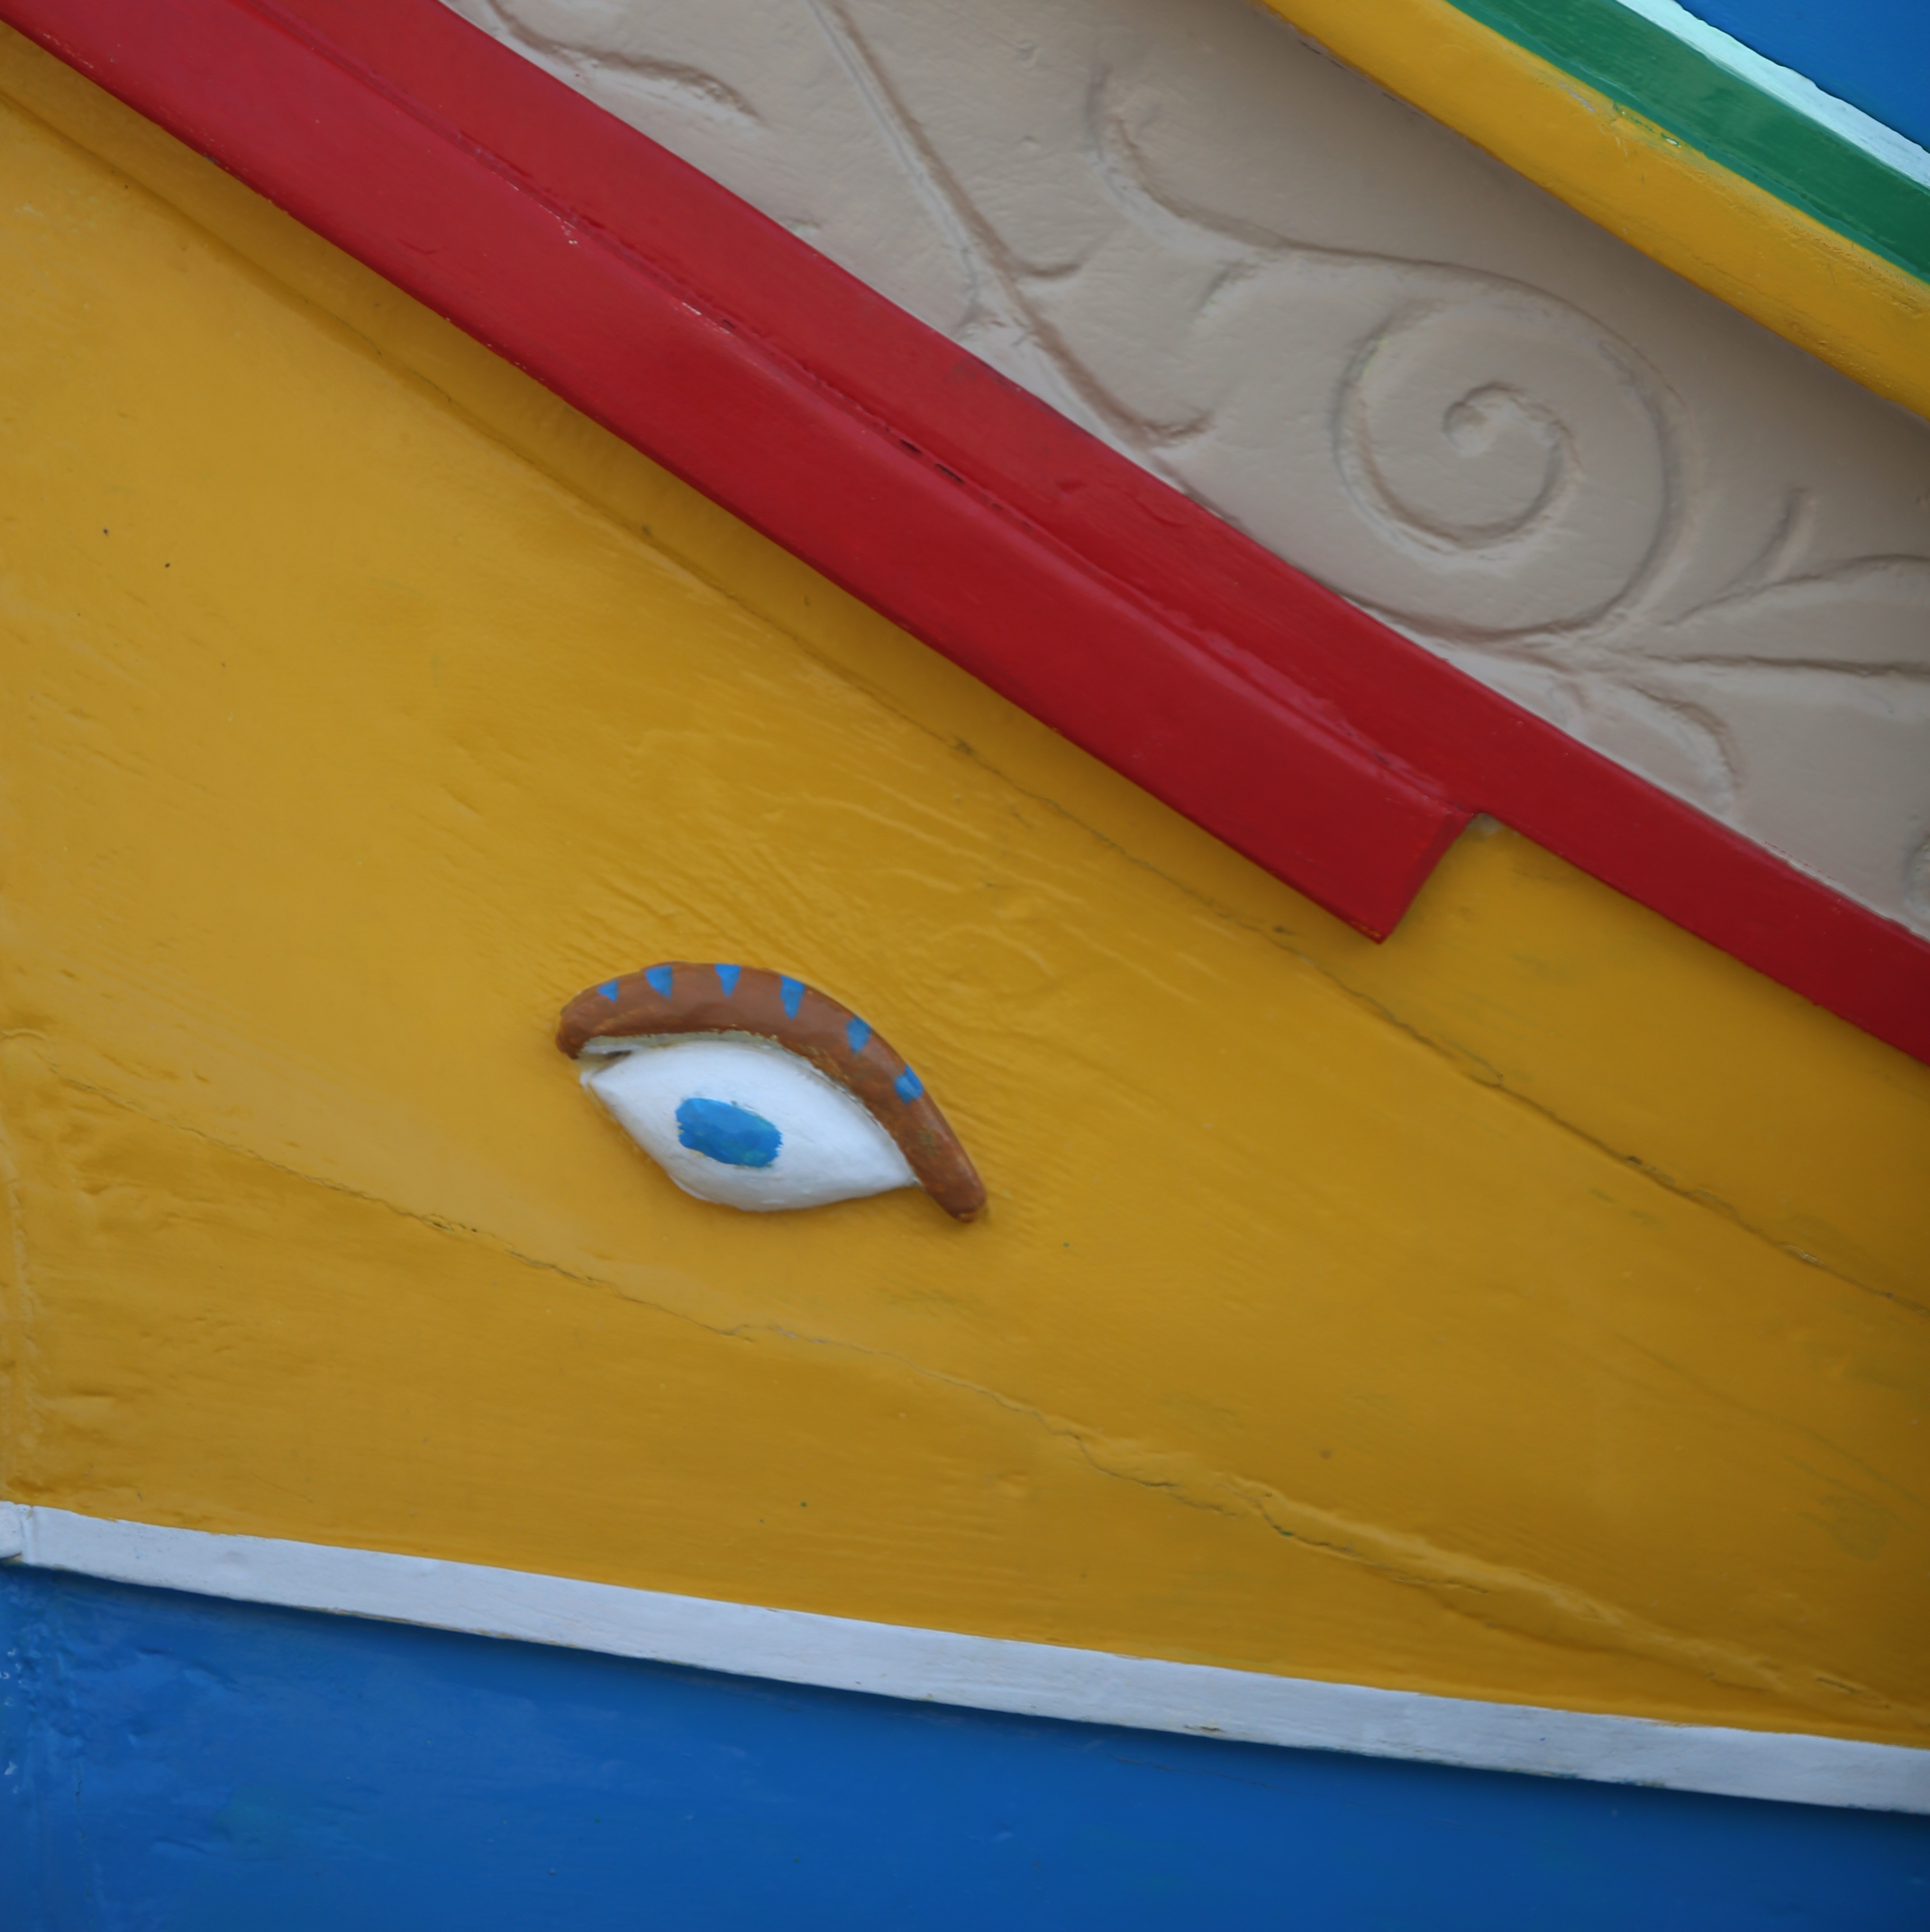
wing, floor, window, wall, ceiling, line, red, vehicle, color, surfboard, blue, yellow, art, boats, shape, surfing equipment and supplies